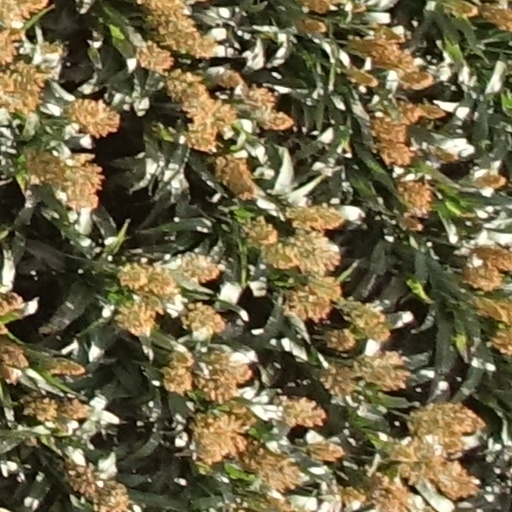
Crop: sorghum